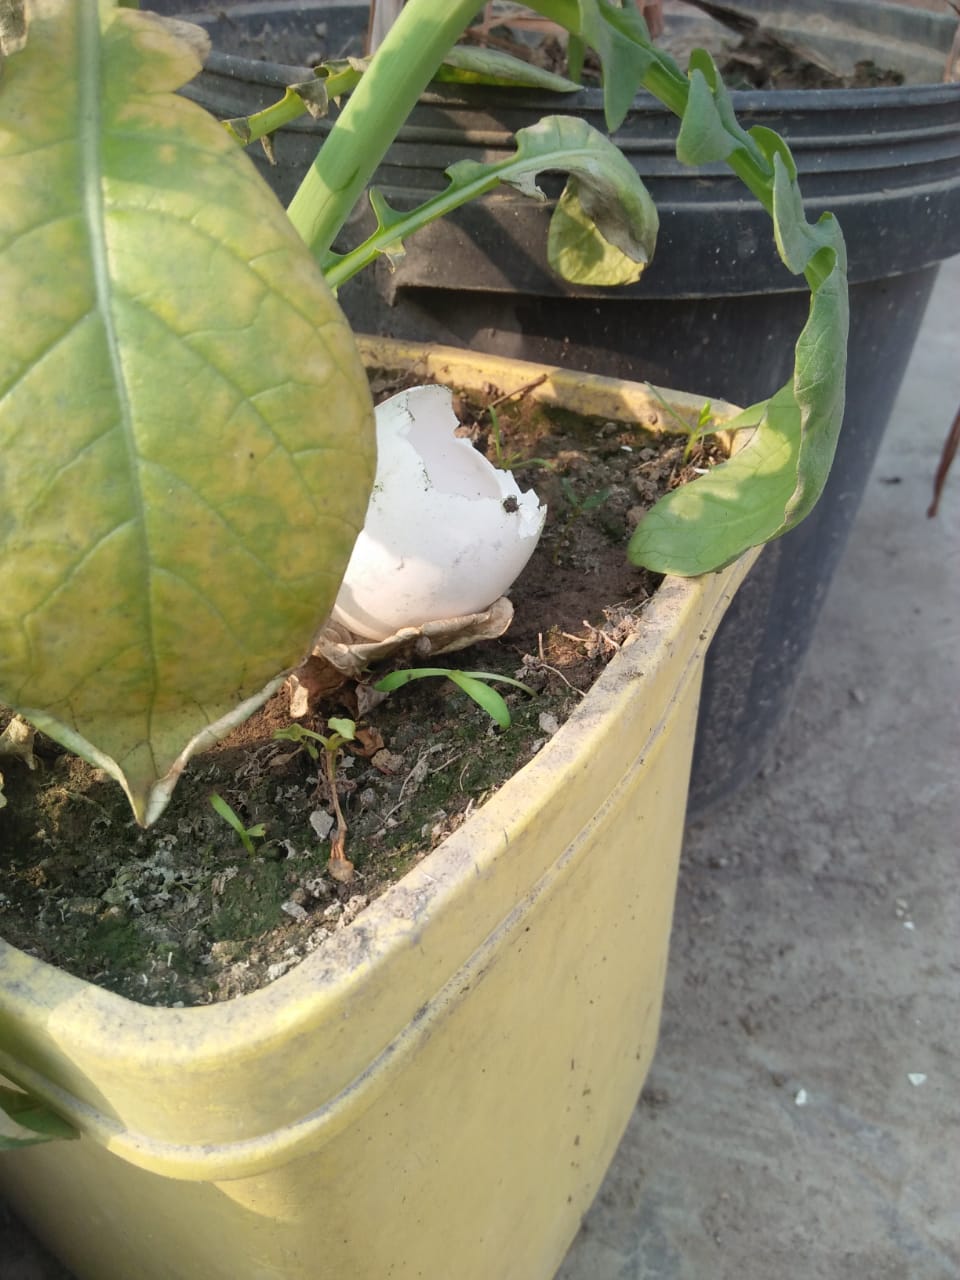
Label: eggshells